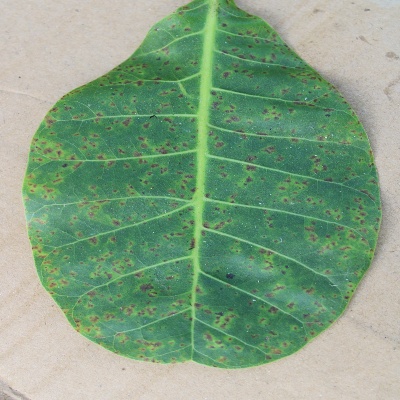
Crop: Cashew
Condition: anthracnose